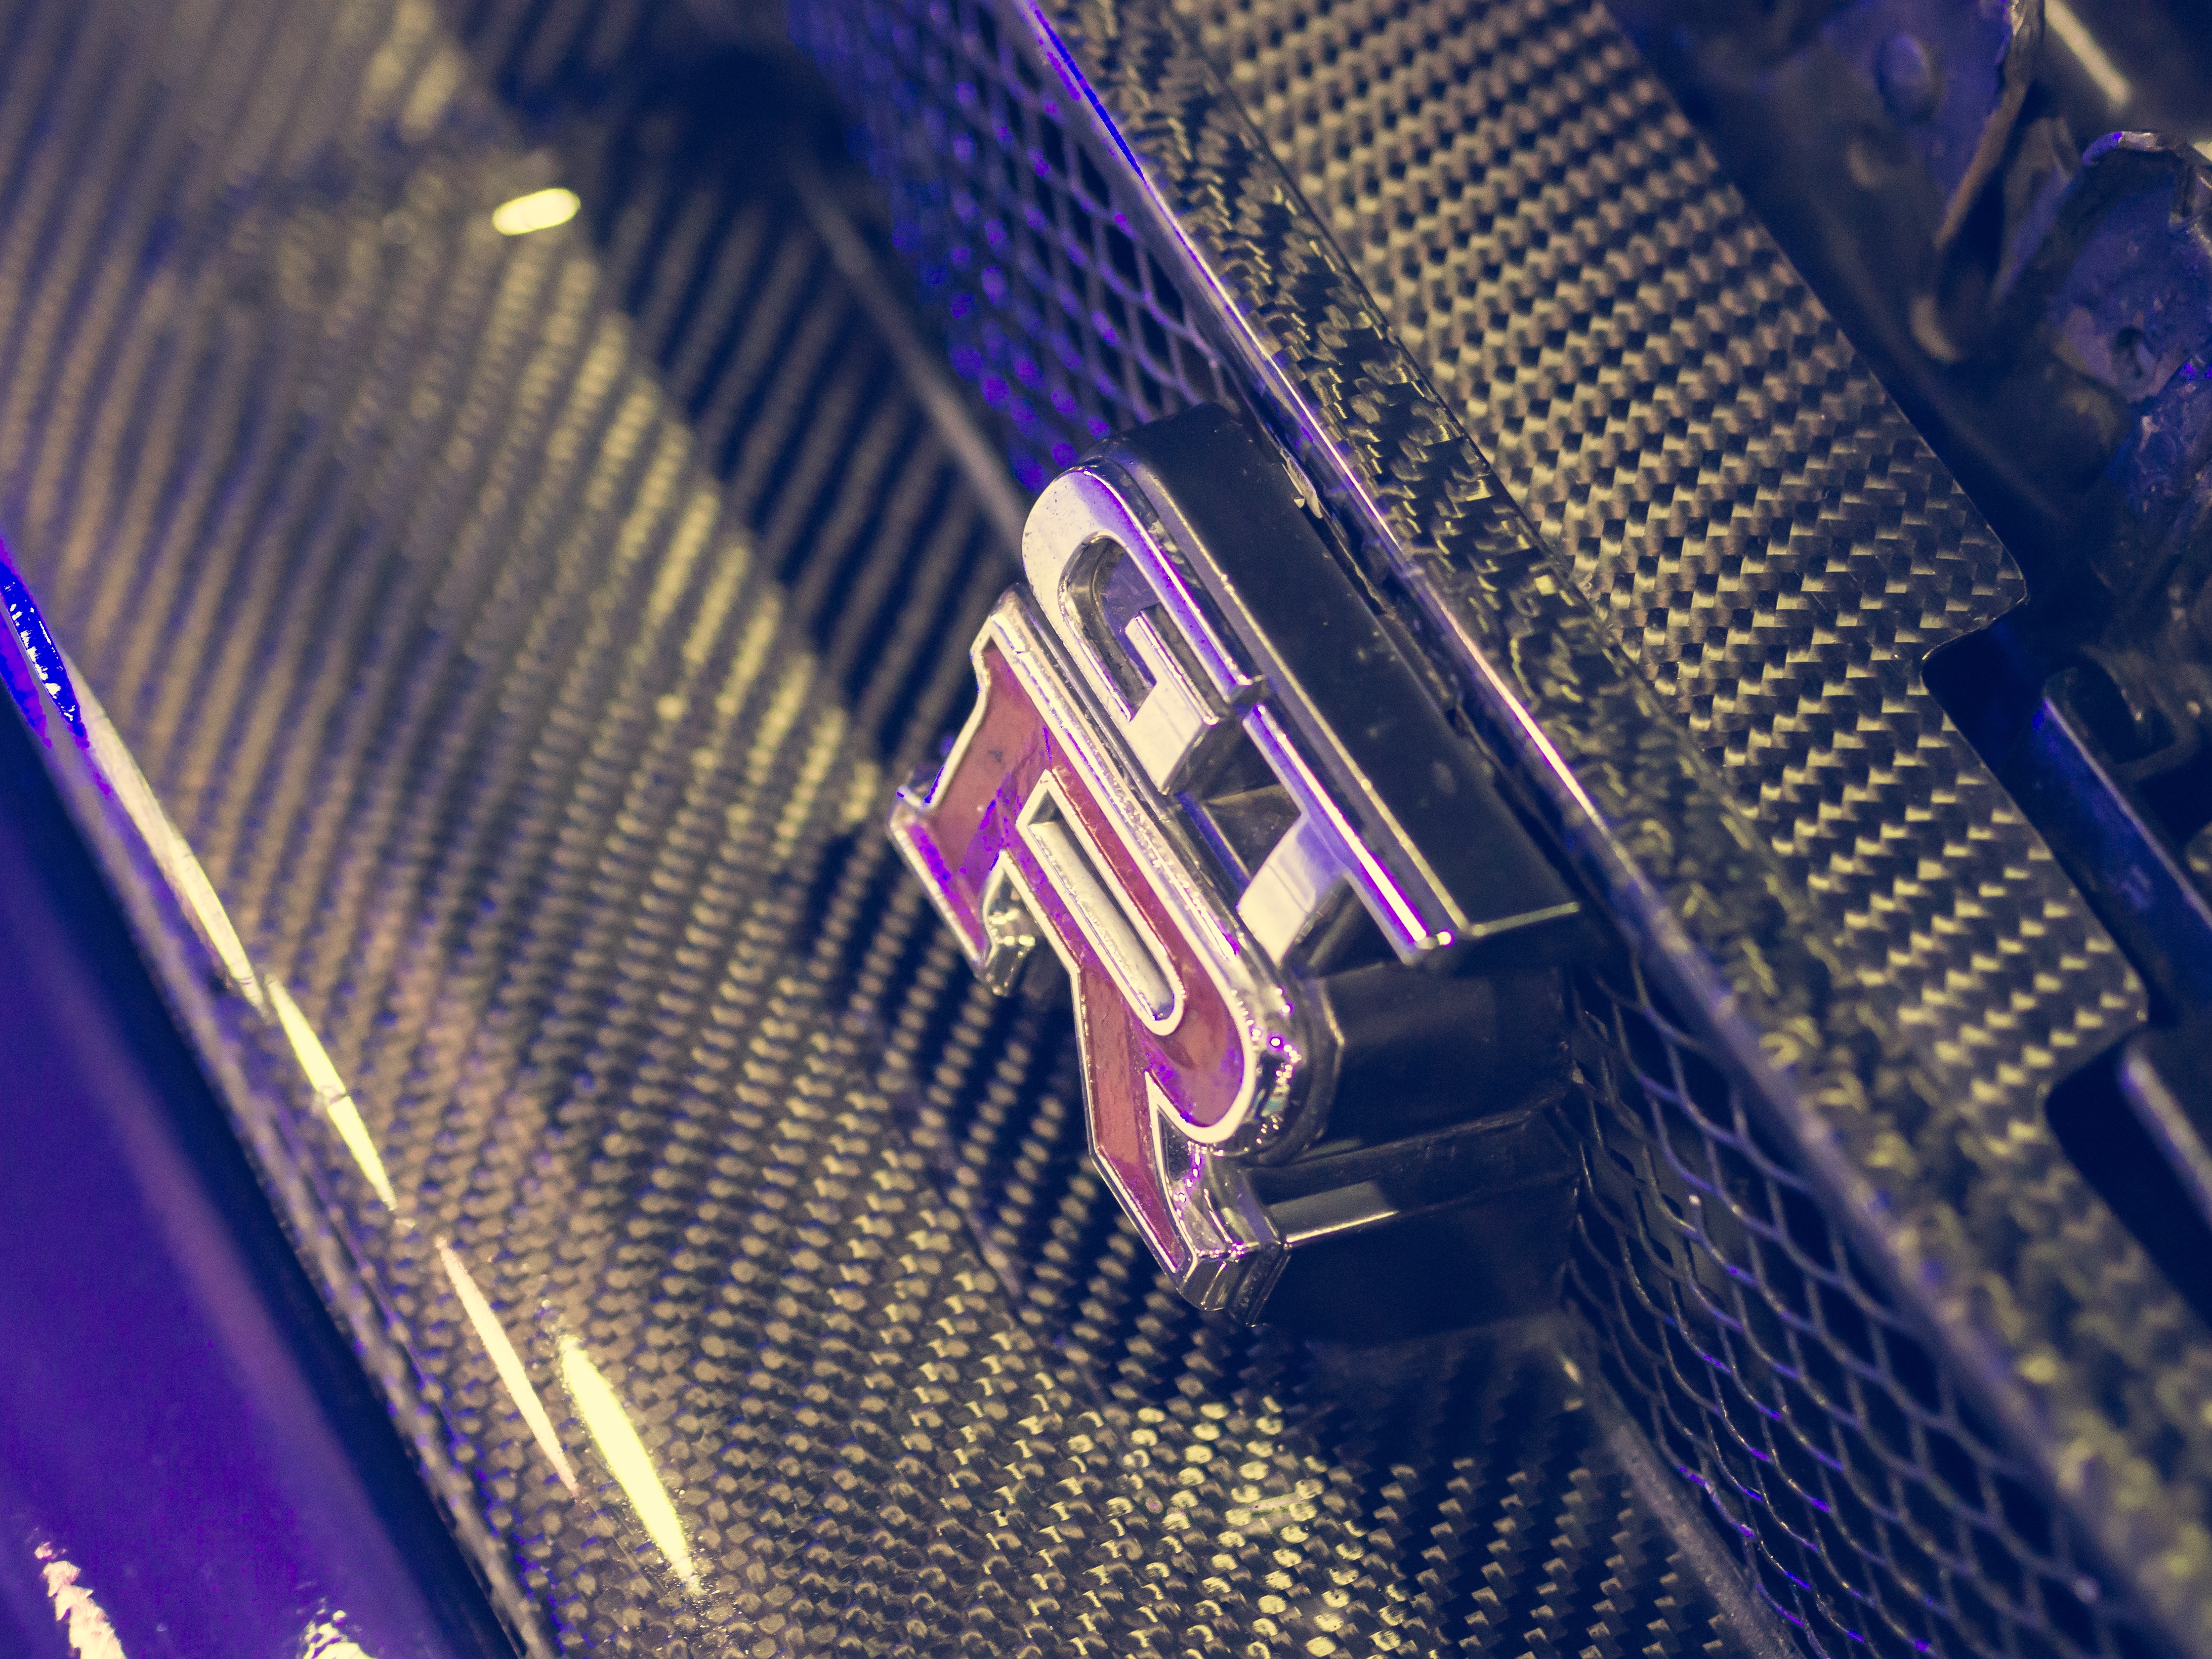
light, road, sport, car, retro, sign, reflection, vehicle, stamp, color, auto, blue, automotive, brand, tuning, logo, classic, gt, expensive, screenshot, macro photography, gtr, computer wallpaper, personal computer hardware